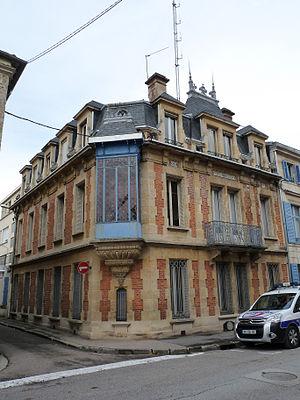
Bar-le-Duc, 59 rue du Bourg
Bar-le-Duc est une commune française située dans le département de la Meuse, en région Grand Est. Elle se trouve dans la région historique et culturelle de Lorraine.